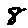
Label: 8